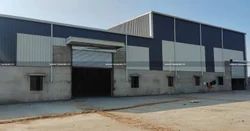
Label: Prefabricated_Steel_Structure